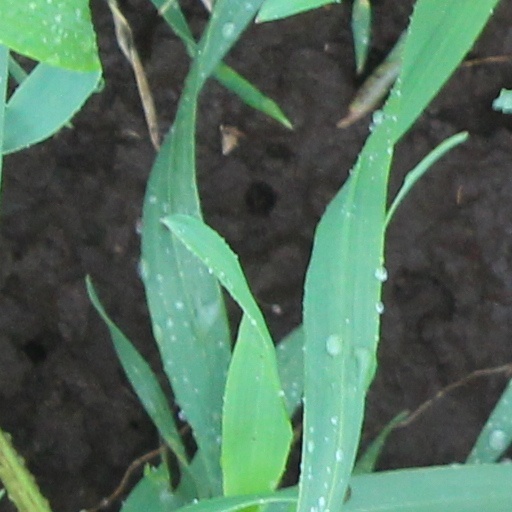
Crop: wheat